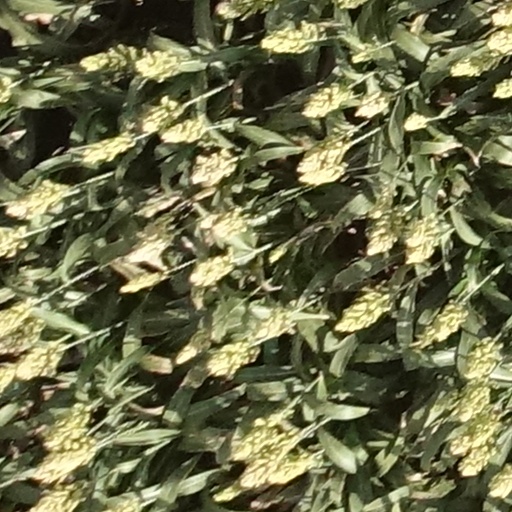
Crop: sorghum